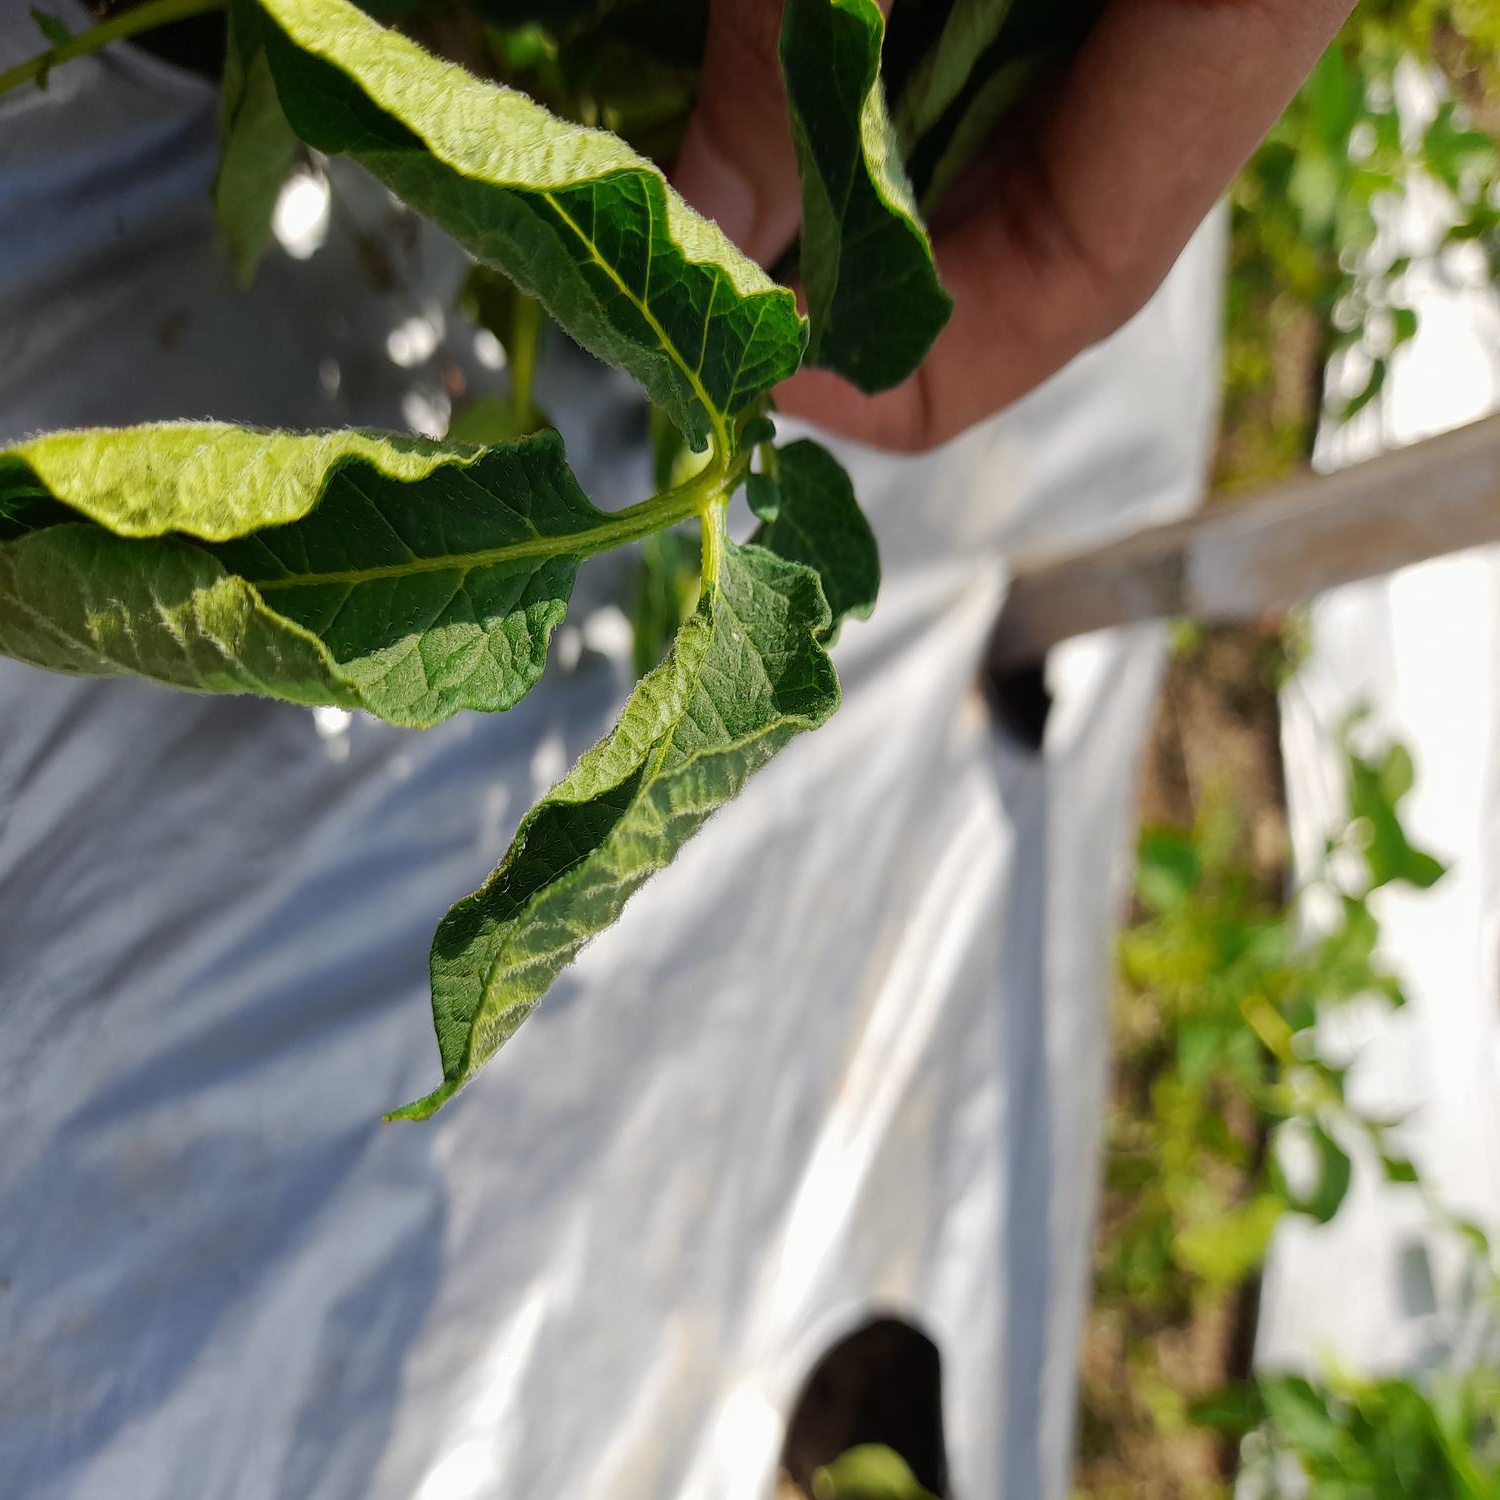
Etiqueta: Pudricion_Parda